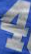
Number: 4